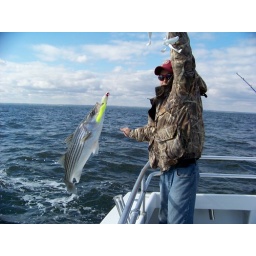
And here comes that baby in the boat but its just a hair short of the championship fish